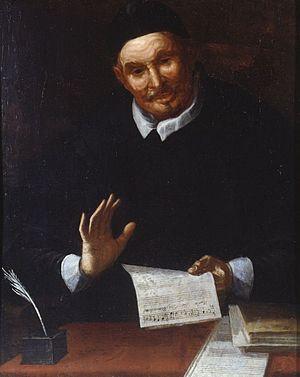
Carlos Patiño est un compositeur polyphoniste espagnol, chef d'orchestre et organiste.